Mahlon Loomis

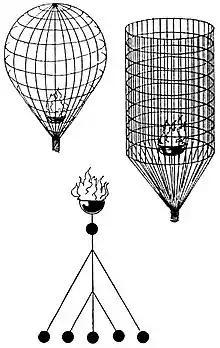
In addition to using kites and gilt-covered balloons, Loomis's notebooks included illustrations of ideas for using elevated open flames.

In the mid-1800s it had been well established that the Earth was surrounded by a significant electrical field, and Loomis felt passionately that this was an overlooked resource of vast potential, both for generating electrical power, and as a conduit that would support worldwide wireless communication.